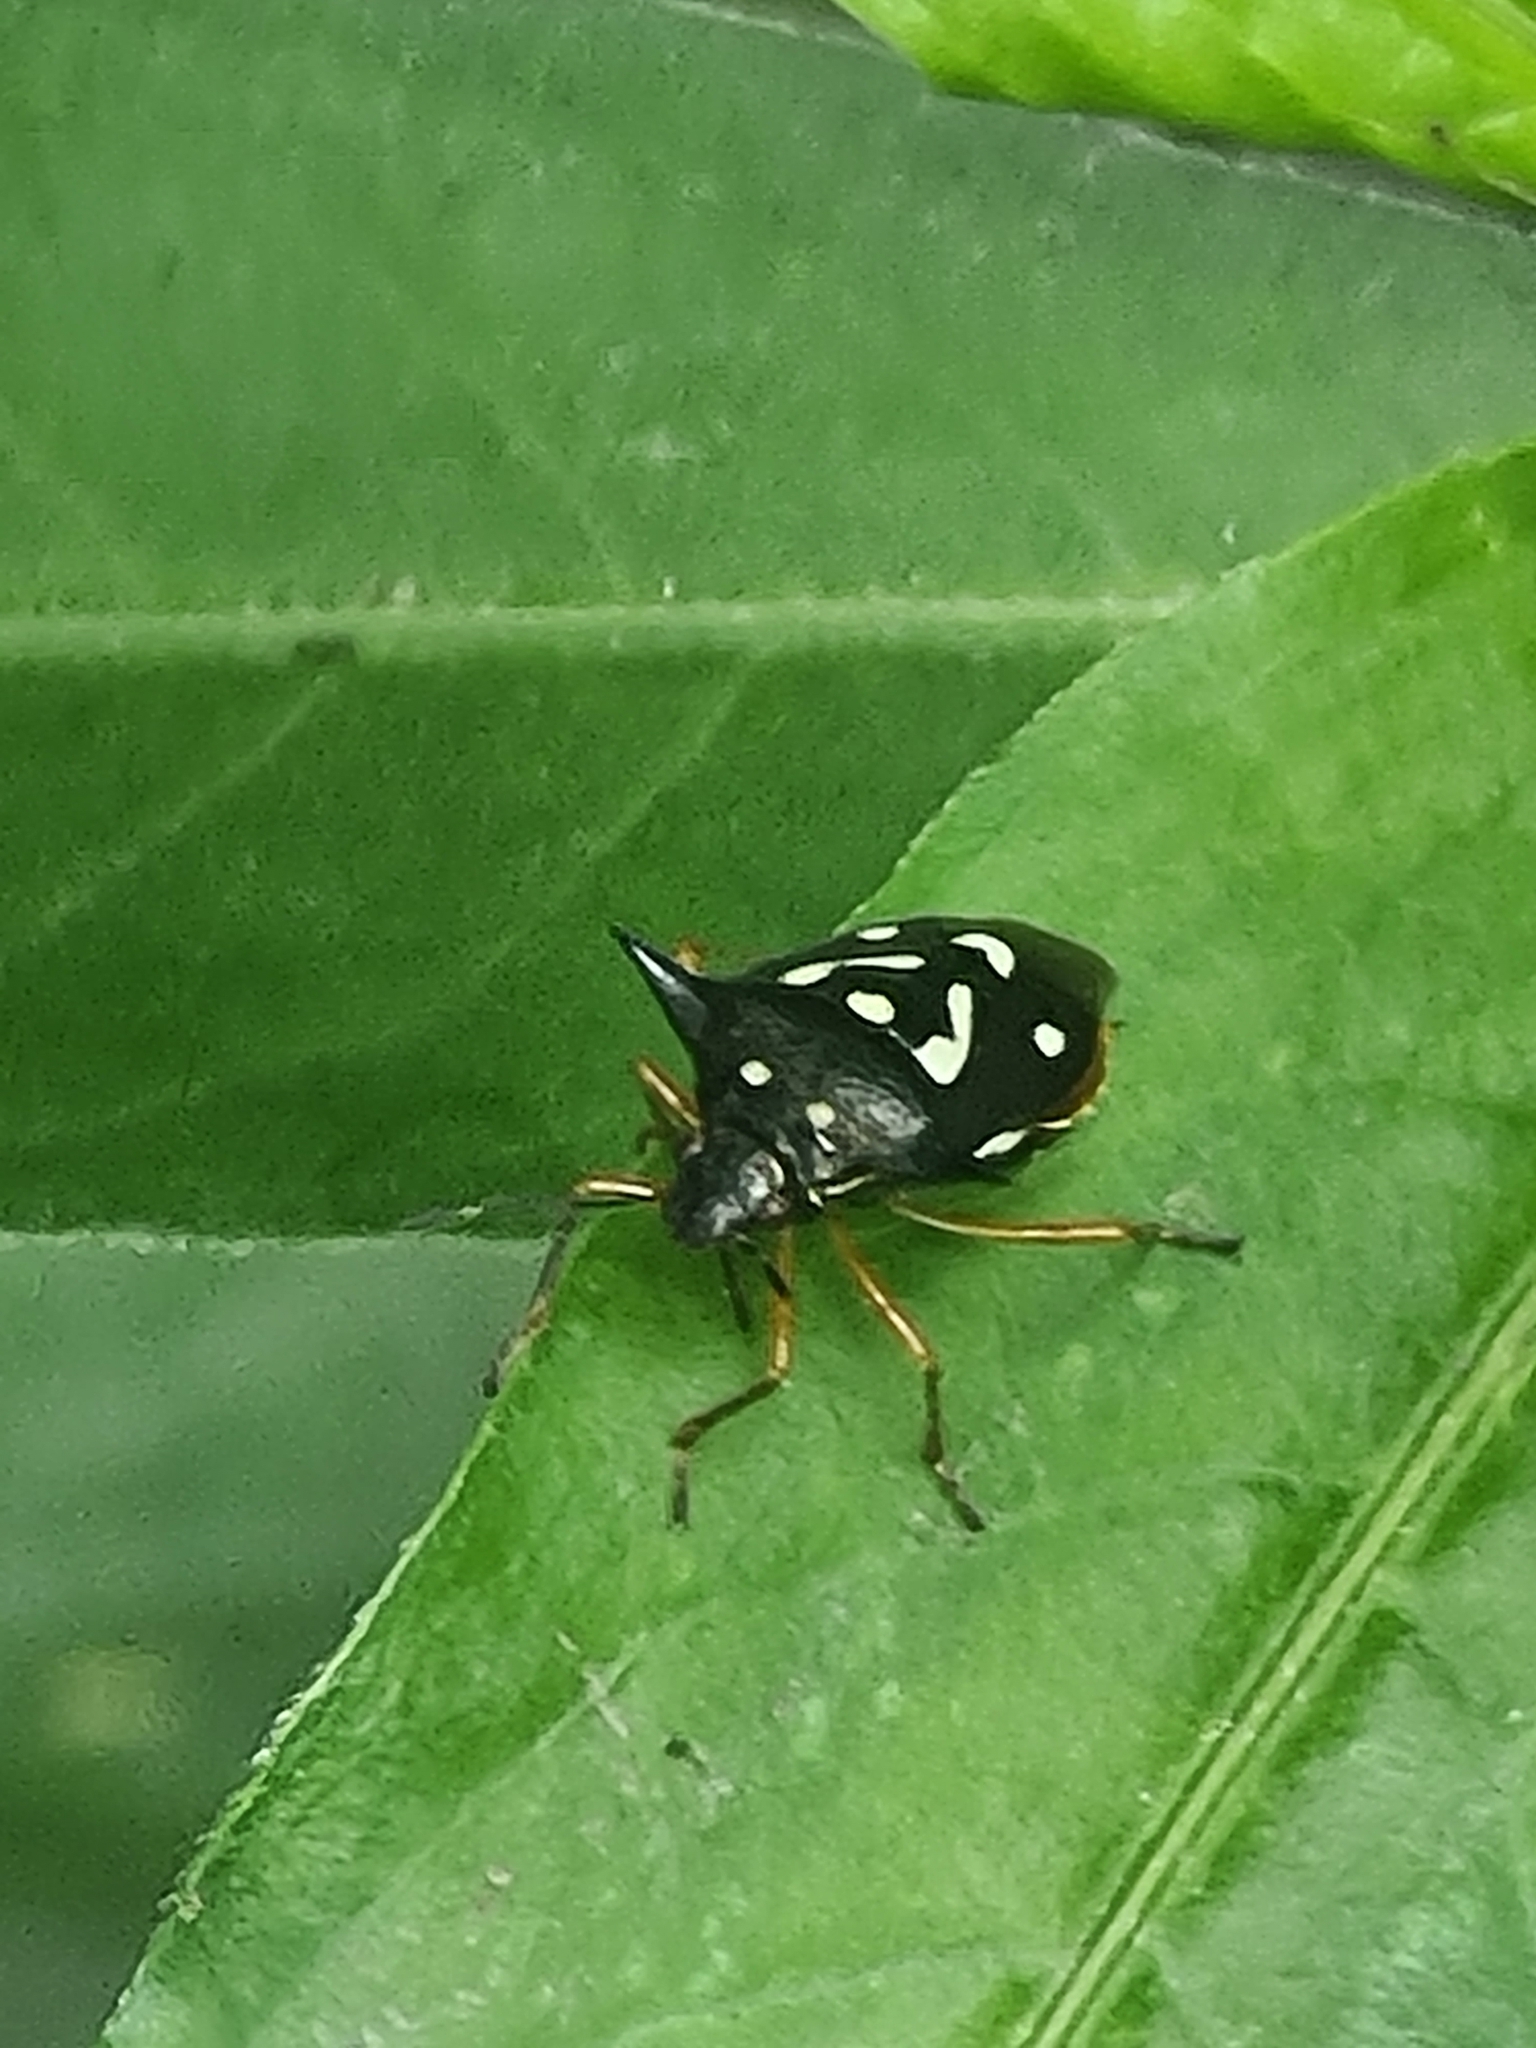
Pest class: stink_bug